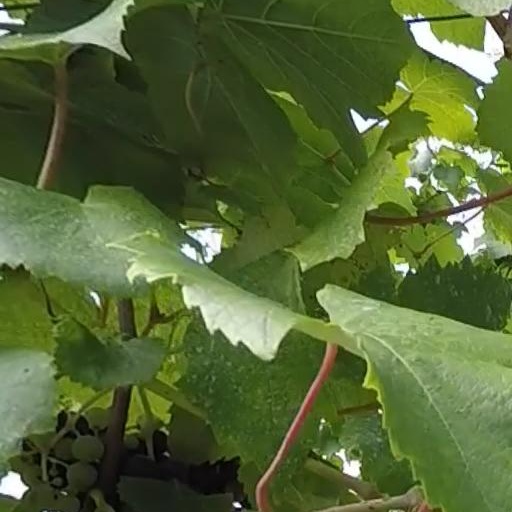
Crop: grape